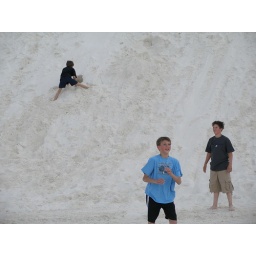
Adam building a big hole in the sledding hill